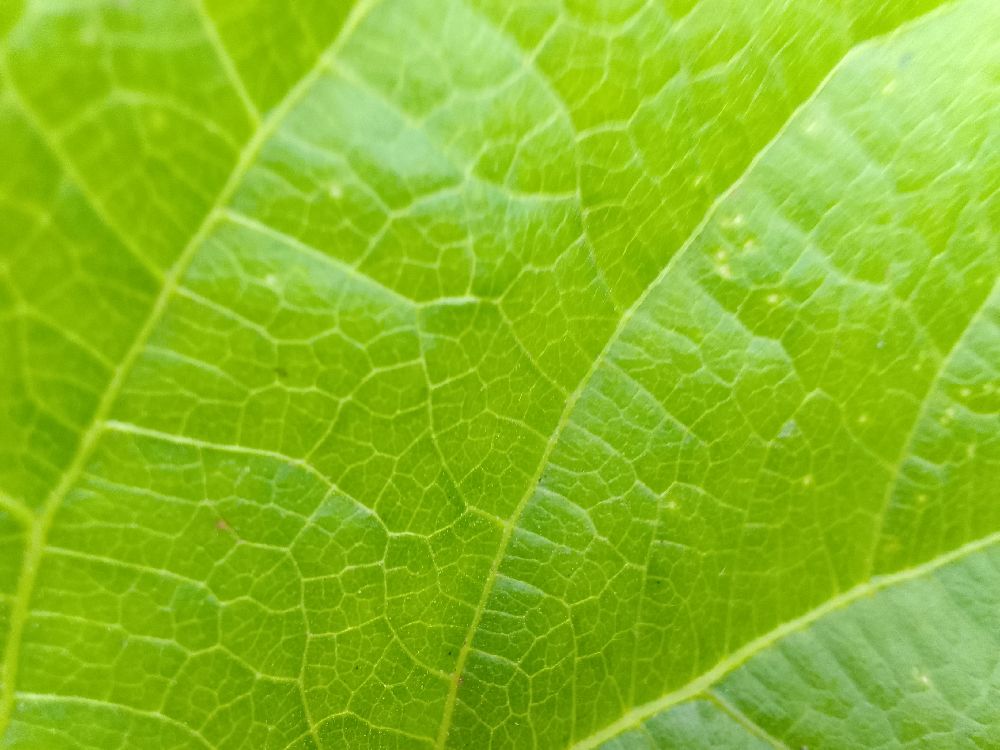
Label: healthy